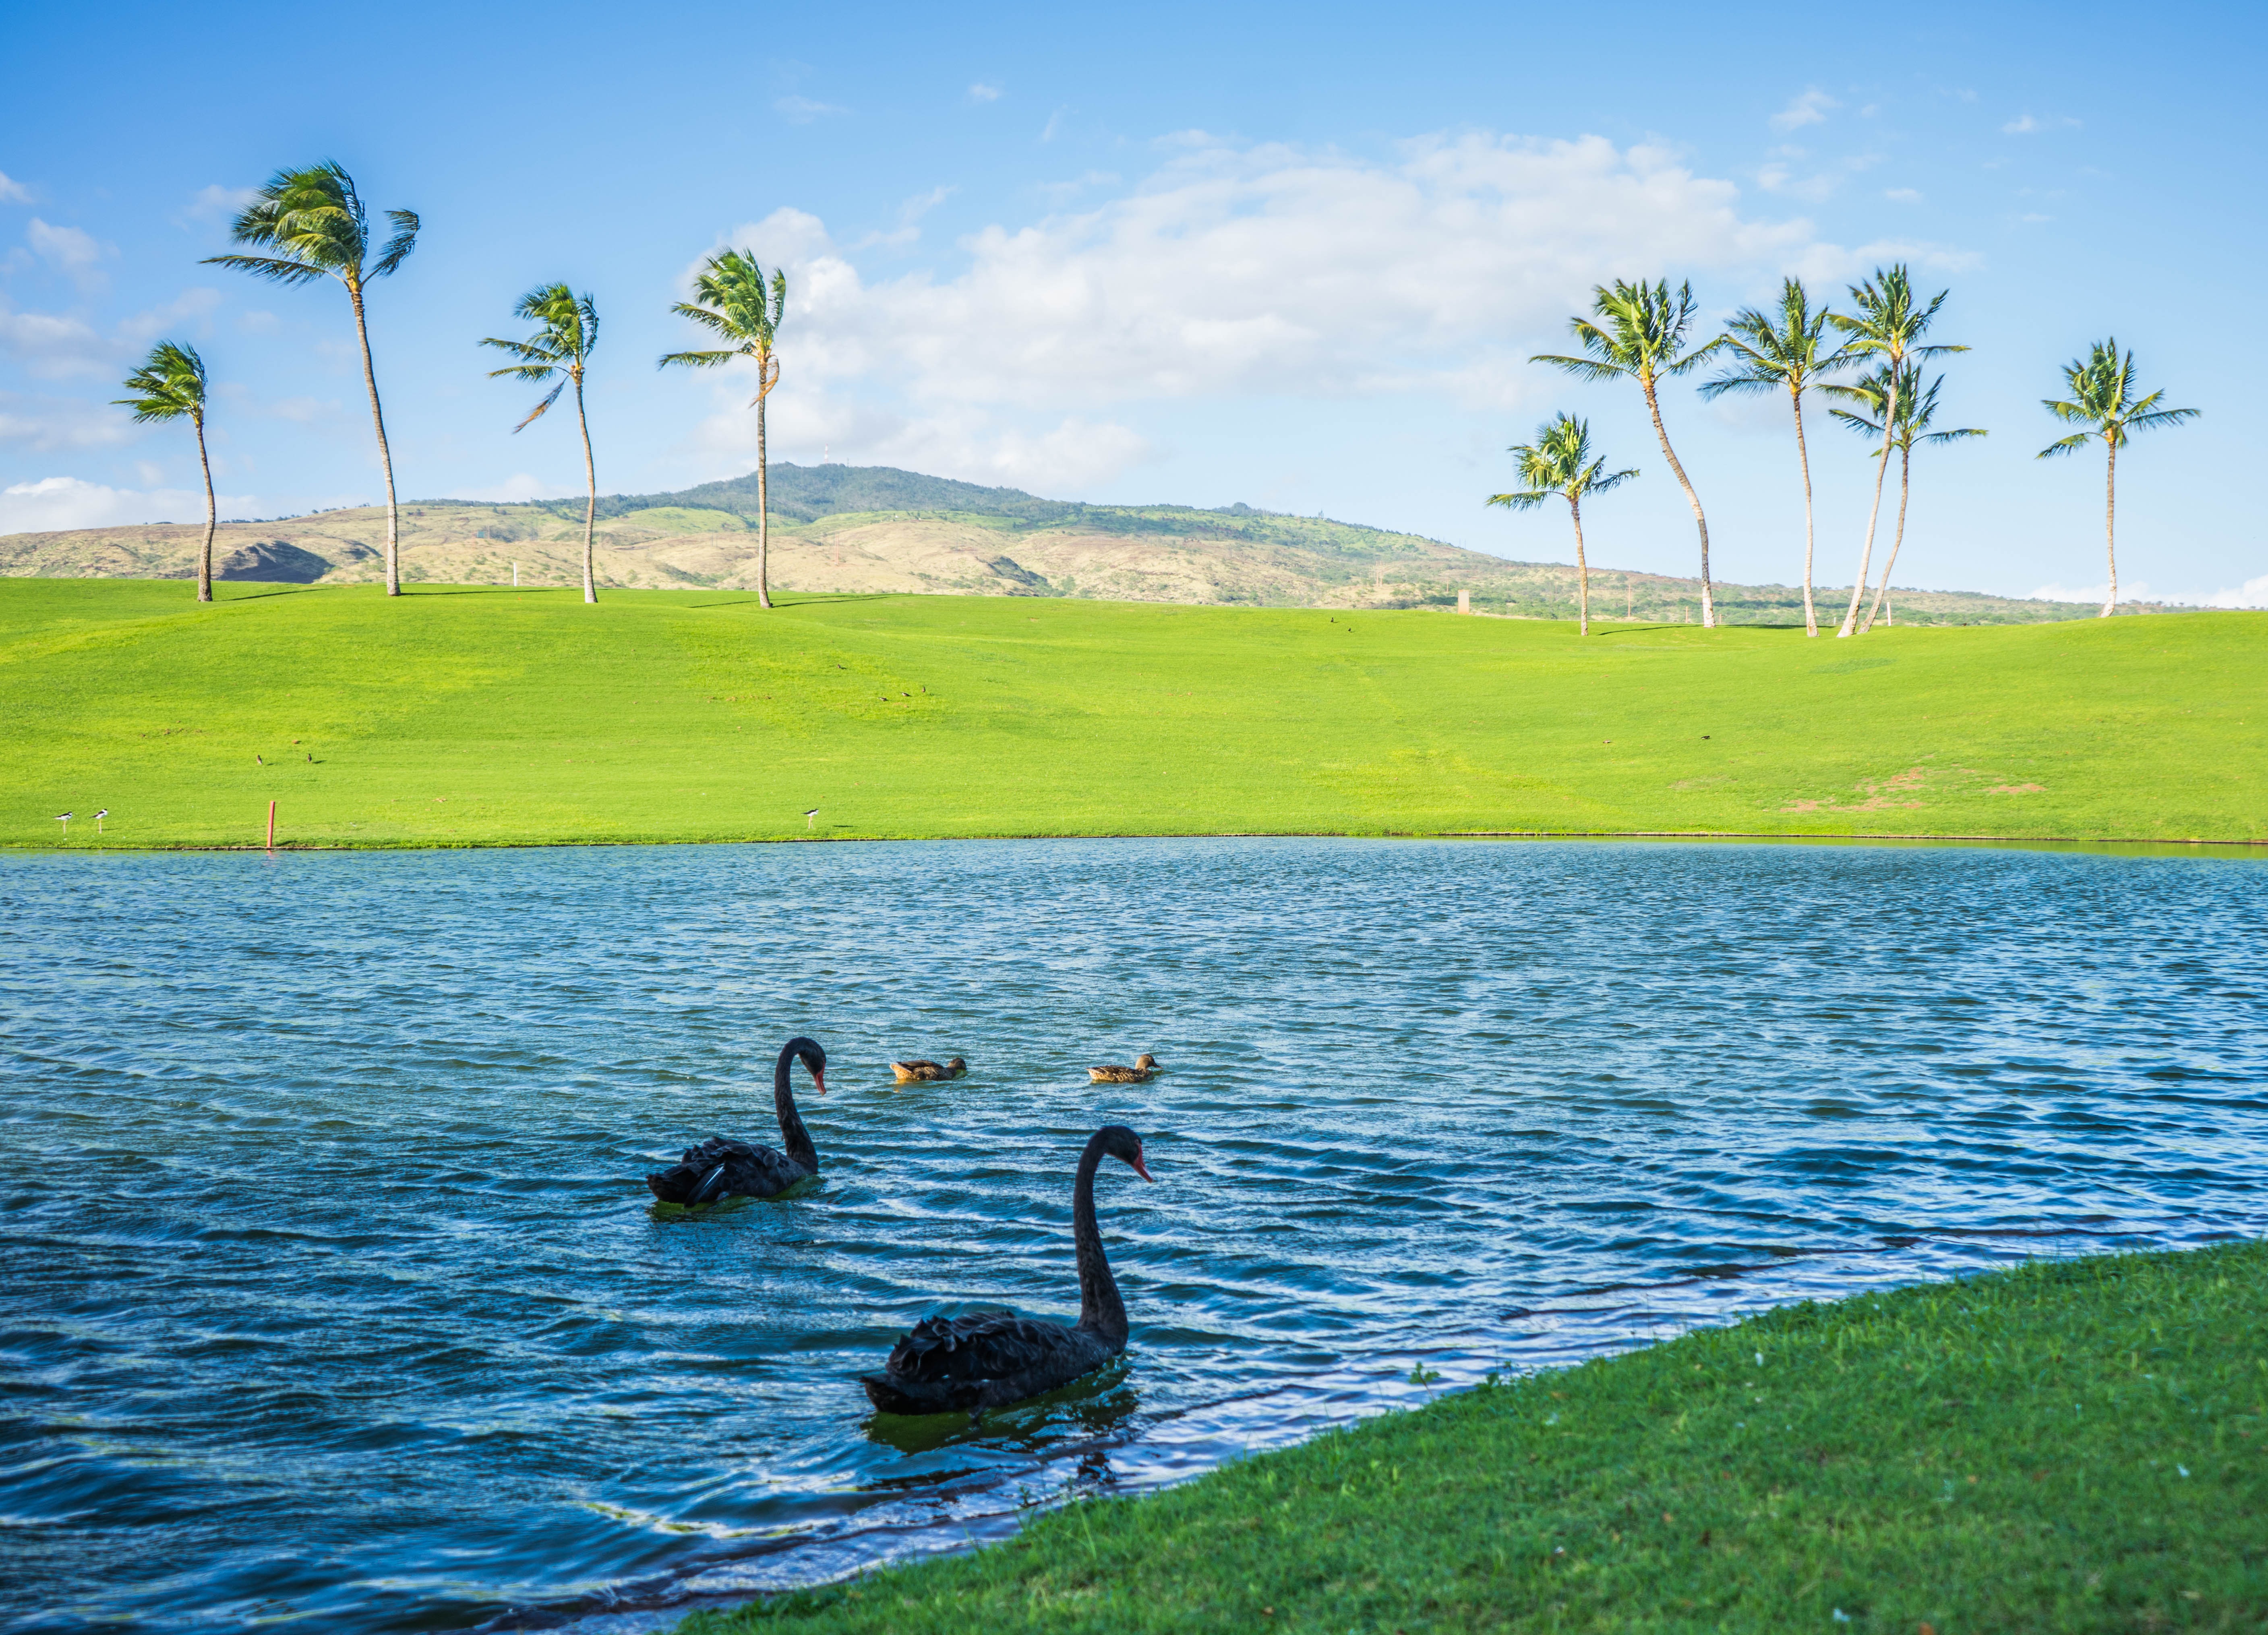
sea, water, nature, grass, horizon, marsh, meadow, shore, lake, vacation, wildlife, wild, portrait, tranquil, peaceful, peace, lagoon, calm, bay, feather, birds, grassland, wetland, habitat, elegance, ecosystem, graceful, black swans